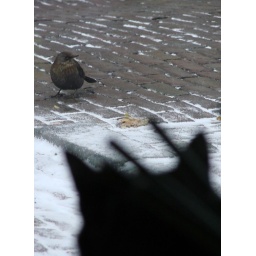
Lola eyes the bird ... If only the satellite bowl hadn't been in the way!